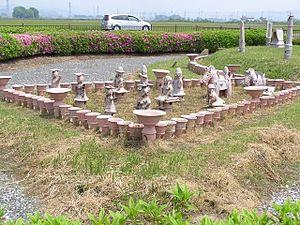
La céramique japonaise, en japonais tojiki, yakimono ou tōgei est l'une des formes d'art les plus anciennes du Japon. Elle remonte à la période Jōmon. La production s'est poursuivie sans discontinuer jusqu'à l'époque actuelle, donnant une large gamme de terres cuites brutes ou vernissées, poteries, grès et porcelaines selon des techniques de tradition japonaise mais aussi importées ou inspirées par les céramiques coréennes, chinoises et thaïlandaise.
Les haniwa sont des terre cuites funéraires japonaises. On les a retrouvés sur de nombreuses tombes de la période Kofun, du IIIᵉ siècle au VIIᵉ siècle. Le mot kofun désigne en japonais le type de tertres funéraires, souvent « en trou de serrure » mais aussi rond ou carré, qui apparait dans la seconde moitié du IIIᵉ siècle et disparait au cours du VIIᵉ siècle.